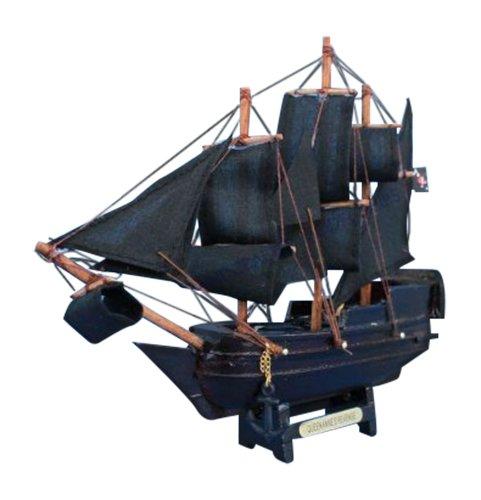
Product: Hampton Nautical Caribbean Pirate, 7"
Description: Finely-carved stern embellishments.
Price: $11.43
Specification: ProductDimensions:7x7x7inches|ItemWeight:4.8ounces|ShippingWeight:4.8ounces(Viewshippingratesandpolicies)|DomesticShipping:ItemcanbeshippedwithinU.S.|InternationalShipping:ThisitemcanbeshippedtoselectcountriesoutsideoftheU.S.LearnMore|ASIN:B00GA1WOYI|Californiaresidents:ClickhereforProposition65warning|Itemmodelnumber:CaribbeanPirate7|Manufacturerrecommendedage:5yearsandup